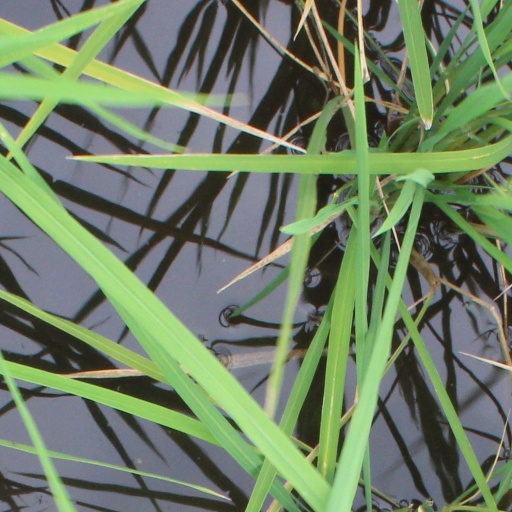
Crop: rice